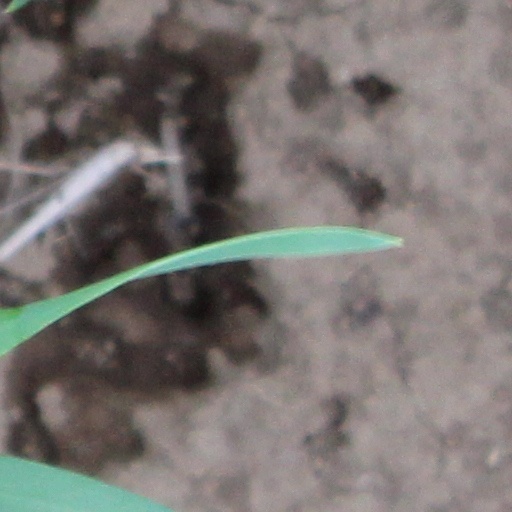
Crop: wheat